Vehicle registration plates of Ivory Coast

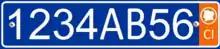
Plate of a private vehicle

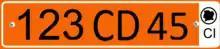
Plate of the diplomatic corps

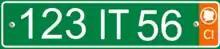
Temporary plate

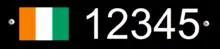
Military plate

Vehicle registration plates of Ivory Coast use European standard sizes. Ivory Coast plates are unique because of the color scheme and the location of the identifier band. The plate is white on blue and the identifier is located on the right with the colour scheme of white on orange with the outline of the country on its top and the letters CI, standing for (Ivory Coast) underneath. The registration identifier consists of four digits followed by two letters, then two digits. The final two digits indicate the region of origination of the vehicle.